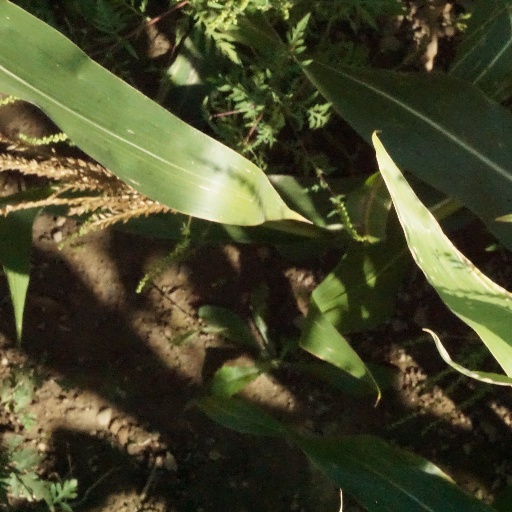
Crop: maize; corn